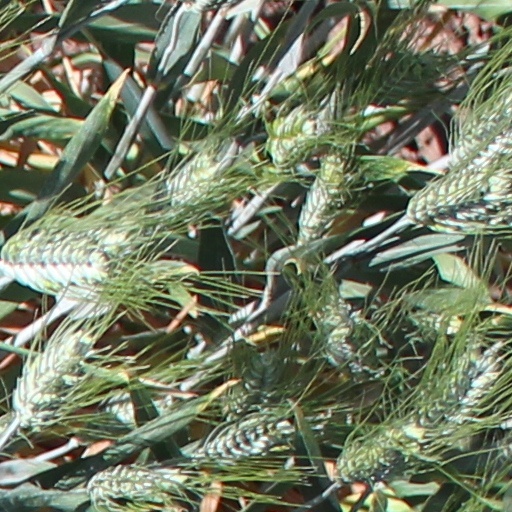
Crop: wheat